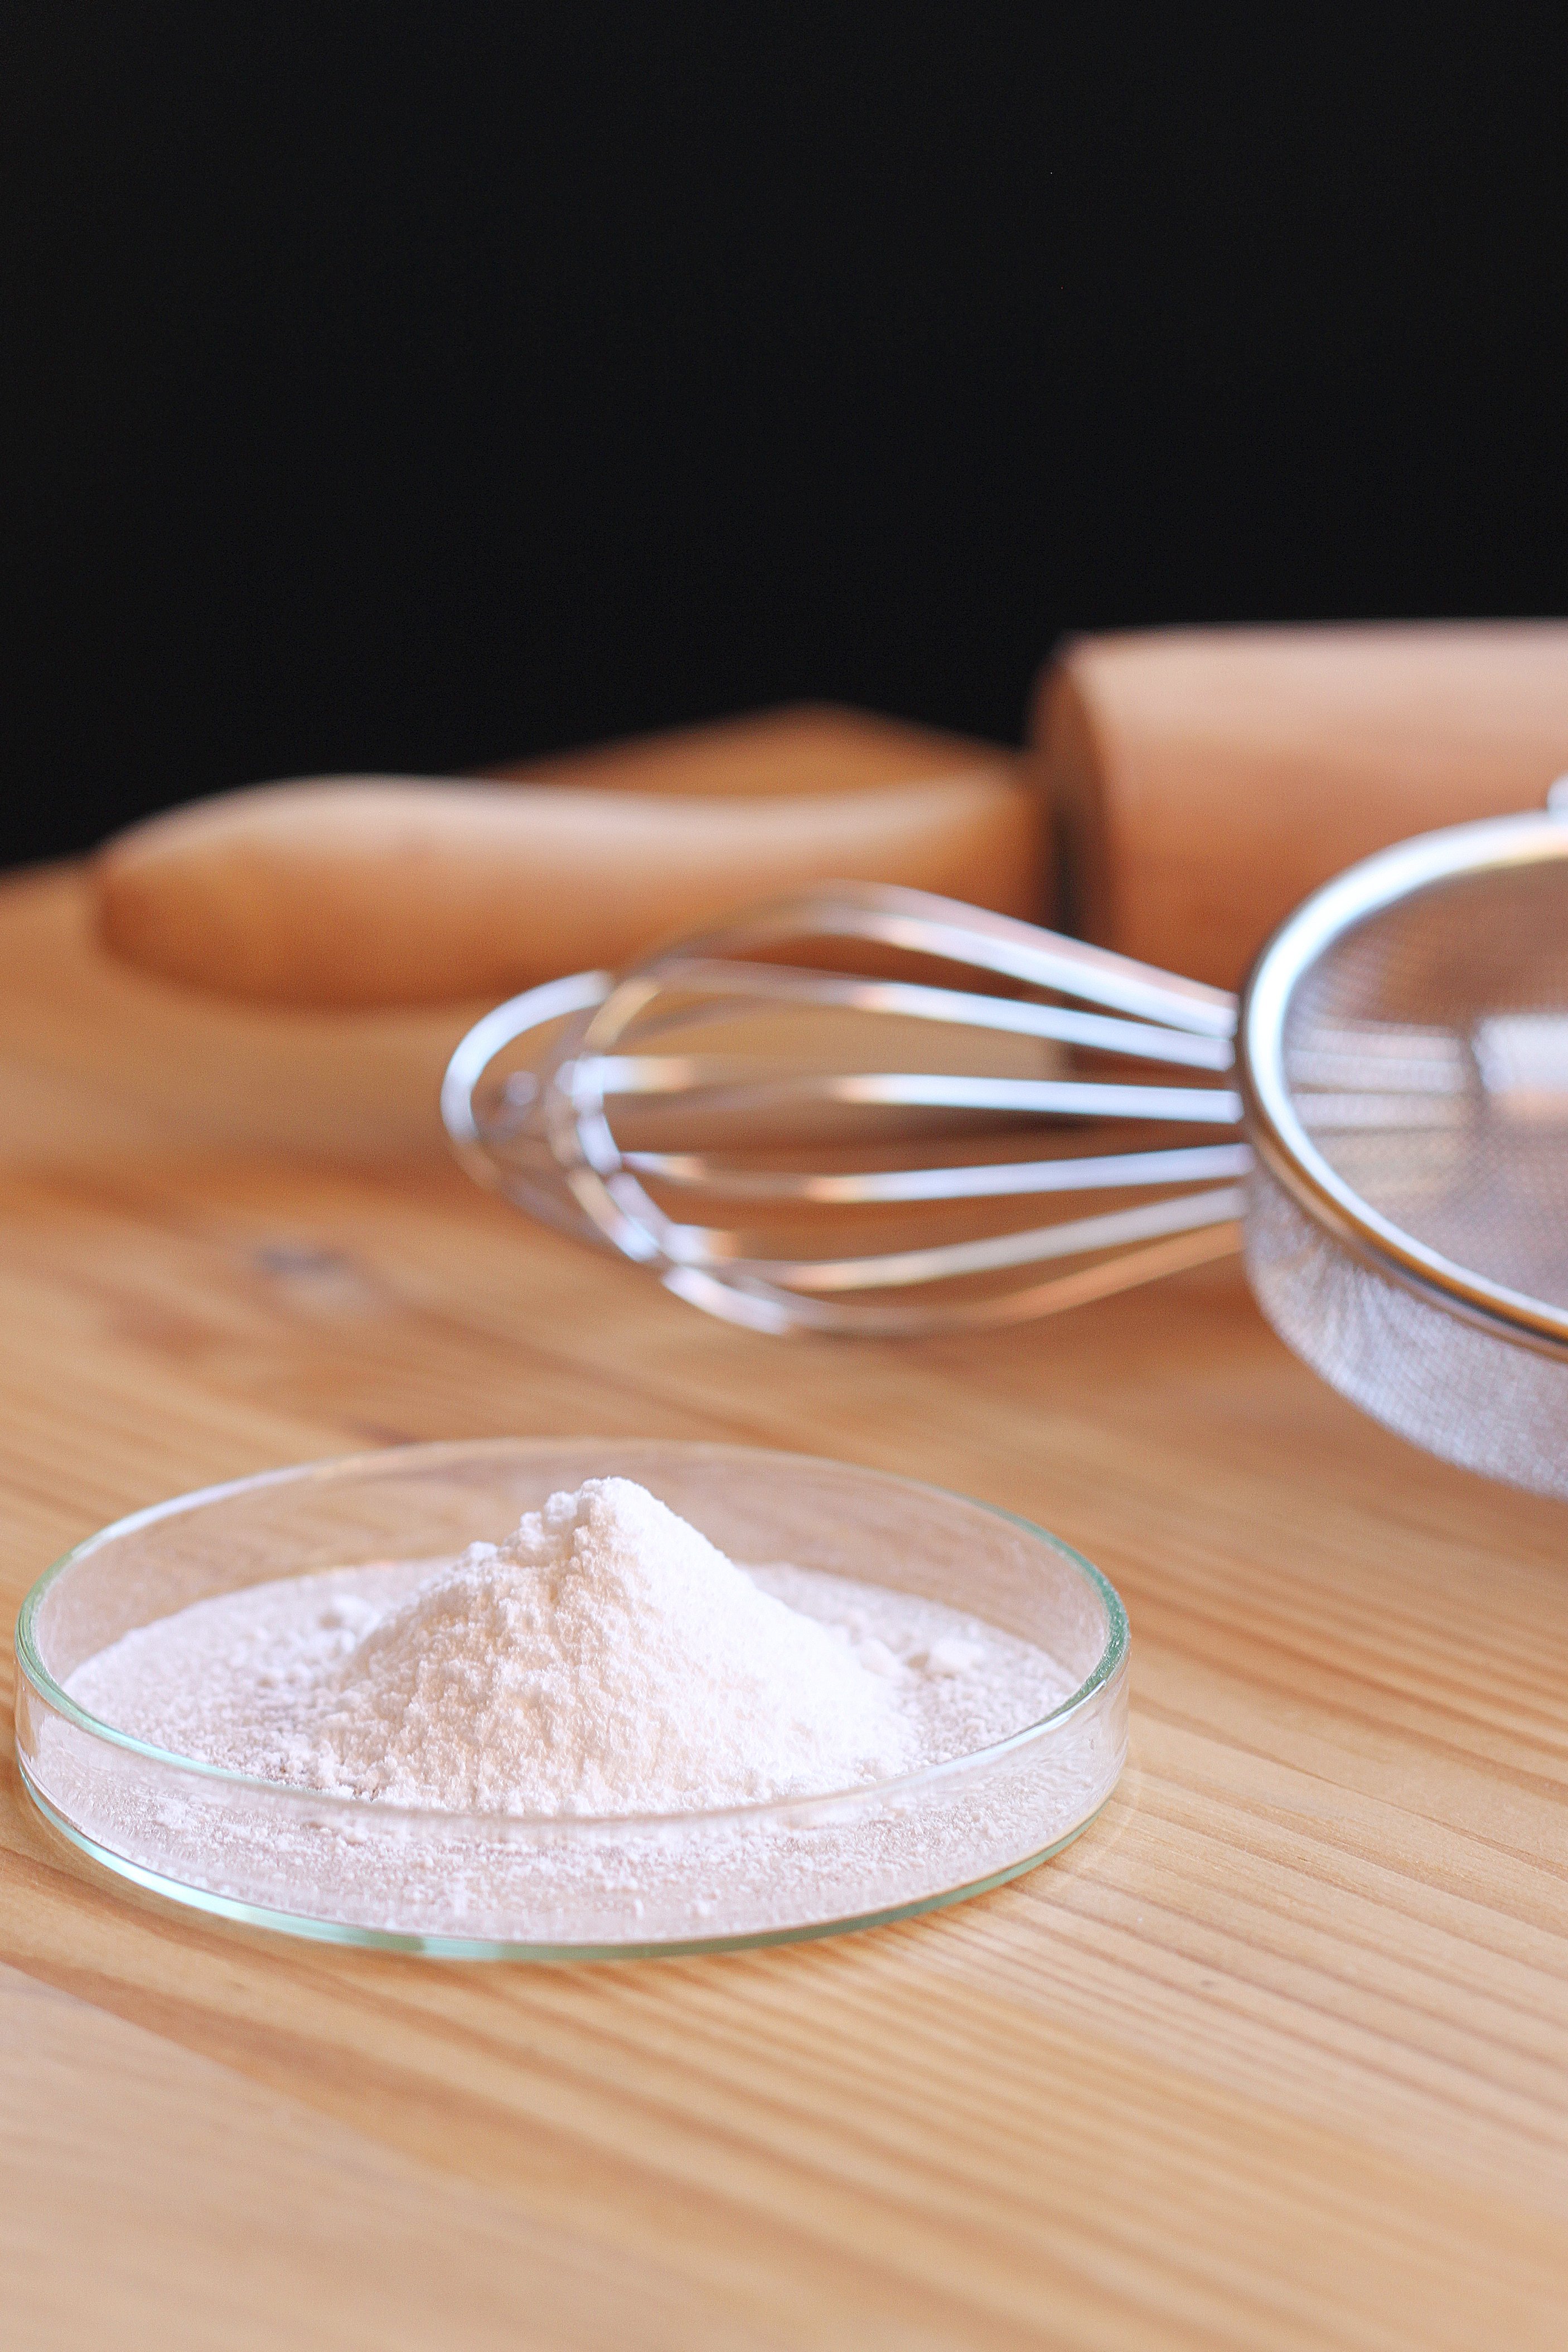
product, plate, food, dishware, tableware, powder, cuisine, dish, serveware, ingredient